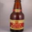
Label: bottle